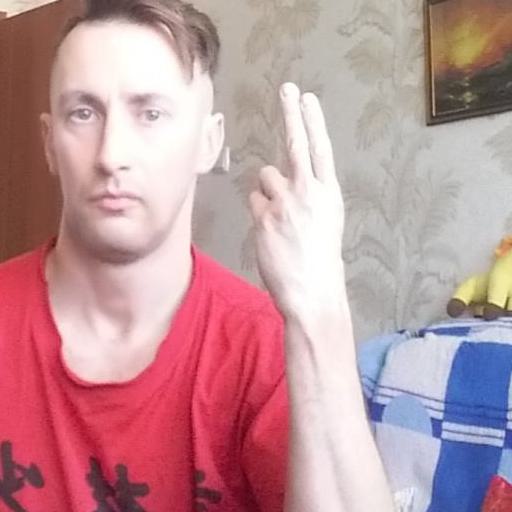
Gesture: two_up_inverted